No. 79 Squadron RAAF

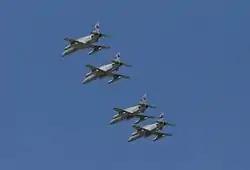
Four monoplane aircraft flying in close formation. The aircraft are painted grey and have been photographed from below.

Throughout its period at Ubon, No. 79 Squadron formed part of an international force tasked with defending Thailand's air space against intruders. At the start of the deployment, tensions in Thailand were such that the squadron's personnel believed that they were at war. While the situation became more stable from late July 1962, No. 79 Squadron maintained armed aircraft on alert at all times and scrambled Sabres when unidentified aircraft were detected. No air attacks were conducted against Thailand, however, and the unidentified aircraft that were intercepted almost always proved to be from the Central Intelligence Agency-controlled Air America. In January 1965 two Sabres accidentally overflew North Vietnam after becoming lost during a training sortie but returned safely to Ubon.